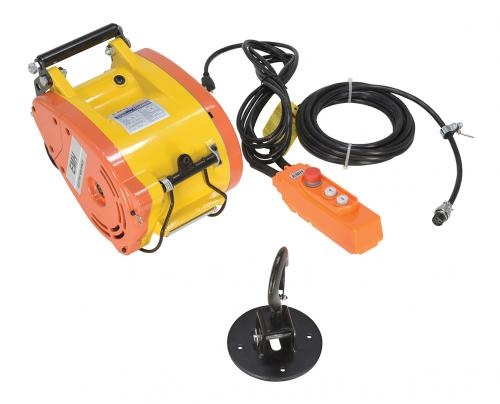
Vestil Electric Rope Hoist- 1000Lb, 115v, 90ft lift
Get the job done faster and easier with this Electric Rope Hoist, designed to lift heavy loads with speed and reliability. Operating on standard 115V single-phase power, this hoist is perfect for construction sites, workshops, and maintenance areas. Its 90-foot cable length and quick lifting speed of 39 feet per minute make it one of the most versatile builder’s hoists on the market. Features: High Lifting Power: Supports up to 1,000 lbs, ideal for construction and industrial applications. Fast Operation: Lifts at a rate of 39 feet per minute to save time and increase productivity. Extended Reach: 90-foot cable length provides extended vertical lift capability. Safe & Easy Installation: Bar and security hook design allows quick mounting while preventing accidental dislodgement. User-Friendly Controls: Includes a dual pendant and power control for safe and convenient operation. Specifications: Capacity: 1,000 lbs Cable Size: 1/4" Cable Length: 90 ft Lift Speed: 39 ft/min Power Supply: 115V / 1 Phase / 60Hz Net Weight: 76 lbs Controls Included: Dual pendant and power control
Brand: Vestil
Category: Business & Industrial > Material Handling > Lifts & Hoists > Hoists, Cranes & Trolleys > Wire Rope Hoists